Geri Koombe

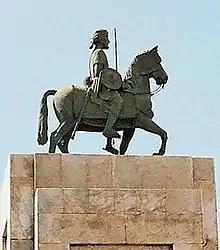
Statue of Ahmed Gurey (Ahmad ibn Ibrihim al-Ghazi)

The Imam Ahmed himself hails from the Reer Ibrahim, one of the largest sub-clan of Geri koombe. He was born in Tulli Guled, a known Geri Koombe town few kilometers away from Jig-jiga where one can find the ruins of his masjid. Also, Imam Ahmed's sister called Fardawsa was married to Garad Matan ibn Uthman Al Somali who hailed Reer Mohamud sub-clan of Geri Koombe and at the same time was one of the feared general who participated many Jihads in his lifetime thus, making the general the brother in-law of the imam and loyal general to his army. Moreover, the Geri Koombe were one of the earliest to accept the call of jihad they were the biggest supporters of the jihad against. For this reason, it has been said that the Geri koombe tribe had more than one reason to go to Jihad.